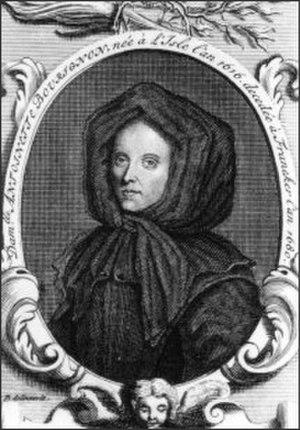
Antoinette Bourignon, née à Lille en 1616 et morte en 1680 à Franeker, est une écrivaine mystique, aux ambitions prophétiques et réformatrices.